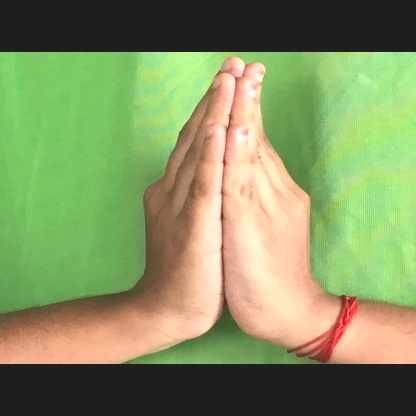
Mudra: Anjali